Galeotto III Pico della Mirandola

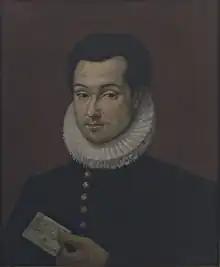

Galeotto III Pico della Mirandola (1564 – 16 August 1597) was an Italian nobleman, third Count of Mirandola and Concordia from 1568 to 1592, the year of his abdication due to health problems in favour of his brother Federico II Pico della Mirandola.